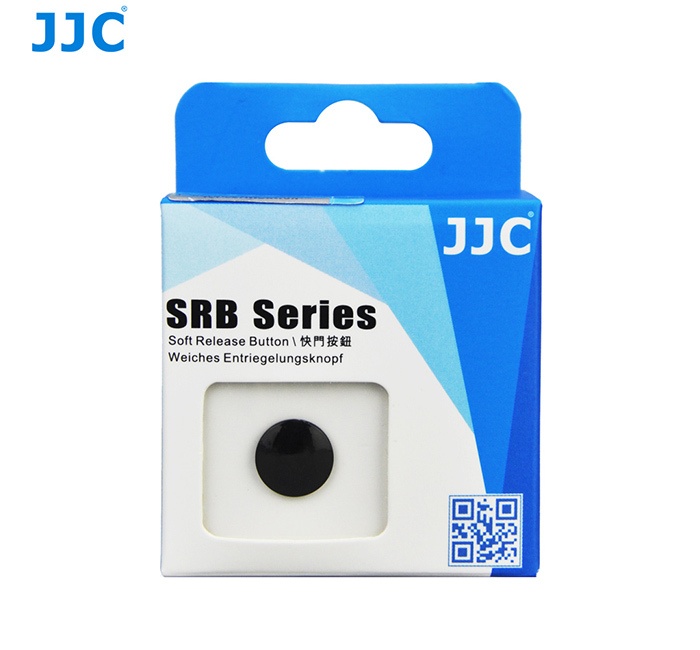
Soft Release Button Black (Jjc)
JJC SRB series of soft release buttons ensures a comfortable finger touch at the top of your camera. The soft release buttons are made of brass. Just screw the SRB soft release button into shutter release button’s threads and you will enjoy the soft and steady shutter release operation. In addition, it decorates your camera, which will make your camera look more stylish and elegant. After it is mounted on your camera, each time you capture a photo, you can feel its smooth soft surface. Additionally, the two kinds of release buttons are both available in nine colors. Two rubber rings are included in every package, which are mainly used for Fujifilm X series cameras to ensure a tight attachment, while not for RX1 series cameras. If your flat camera shutter button is not equipped with a female thread, you can use JJC SRB-M (optional) to help JJC SRB to mount.
Brand: Bay Park Photos
Category: Cameras & Optics > Camera & Optic Accessories > Camera Parts & Accessories > Camera Replacement Buttons & Knobs